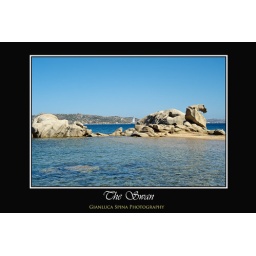
the swan rock in porto rafael, sardinia, north east coast